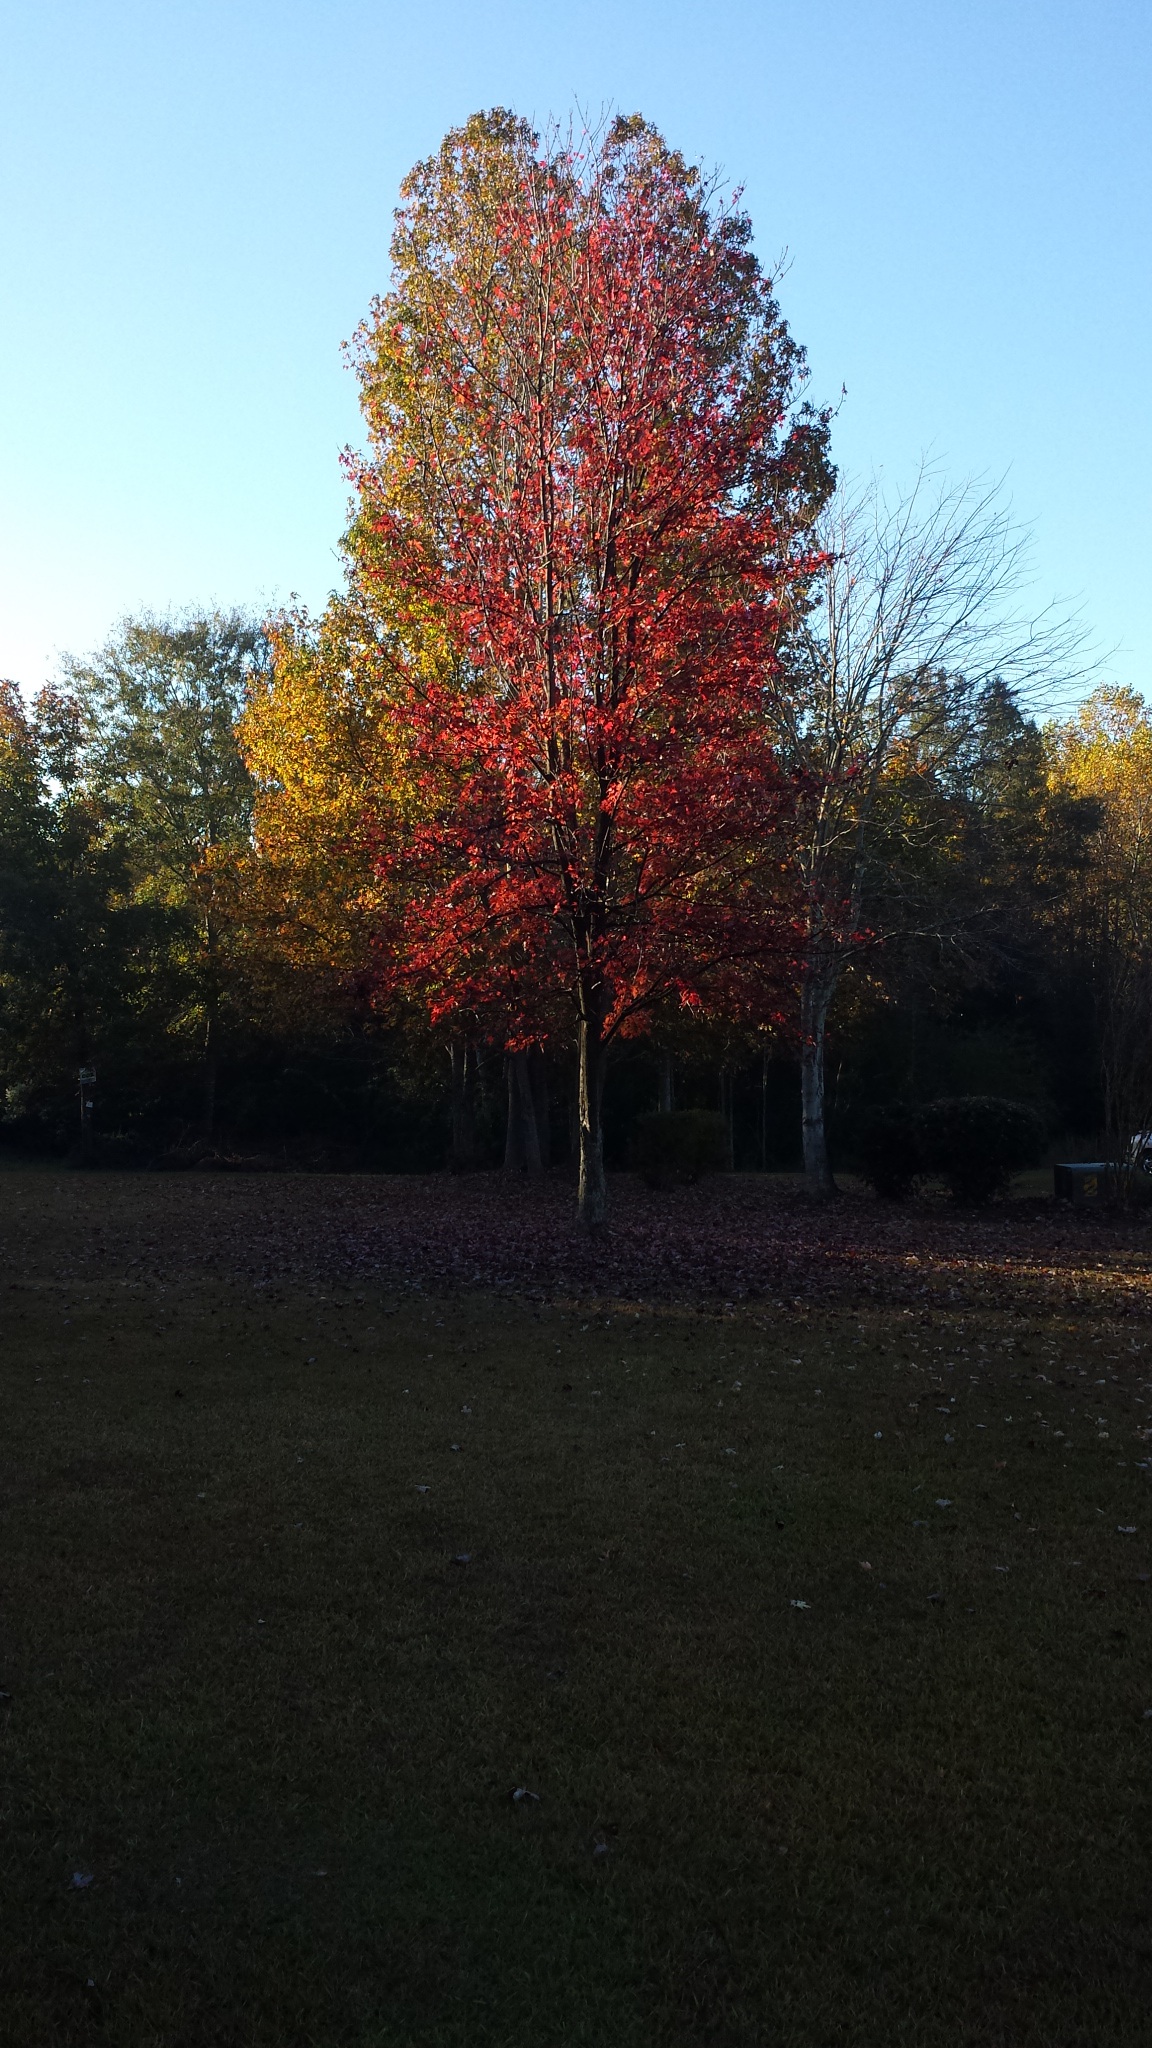
tree, nature, plant, sunset, sunlight, morning, leaf, fall, flower, evening, orange, reflection, red, autumn, colorful, season, vibrant, woody plant